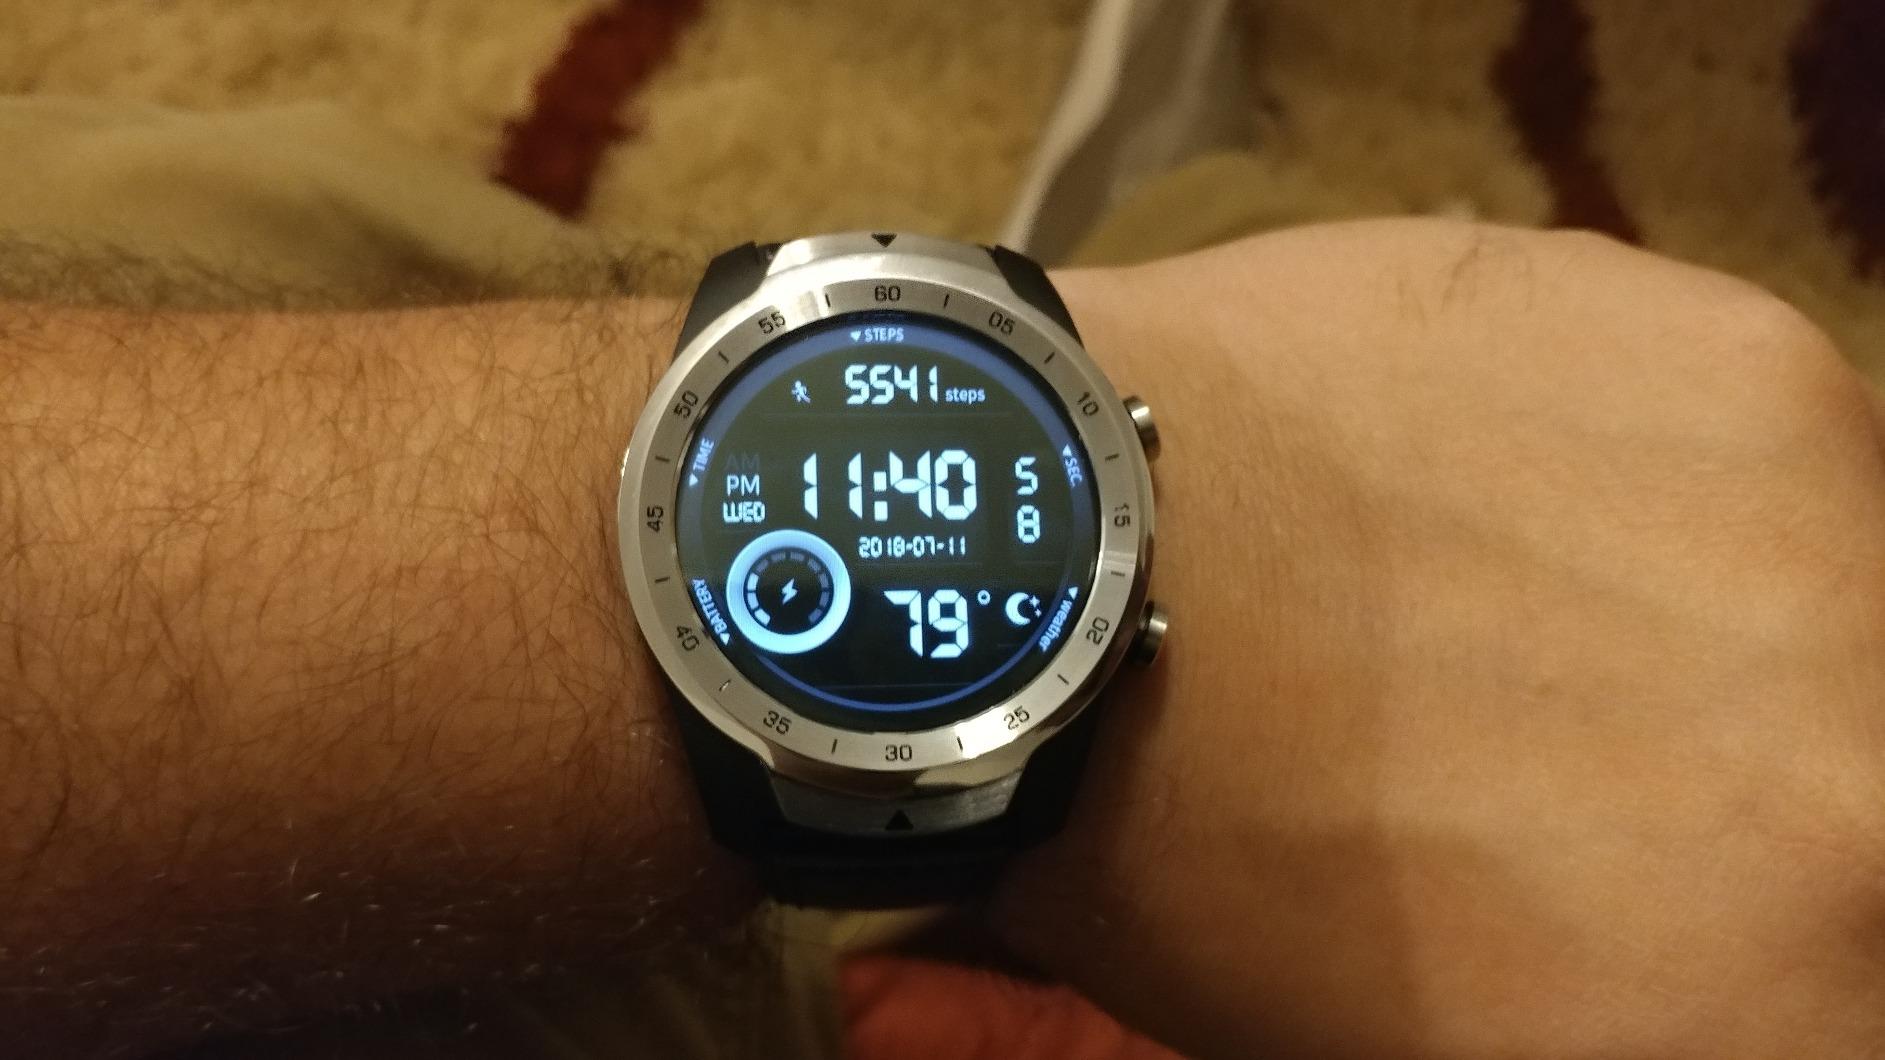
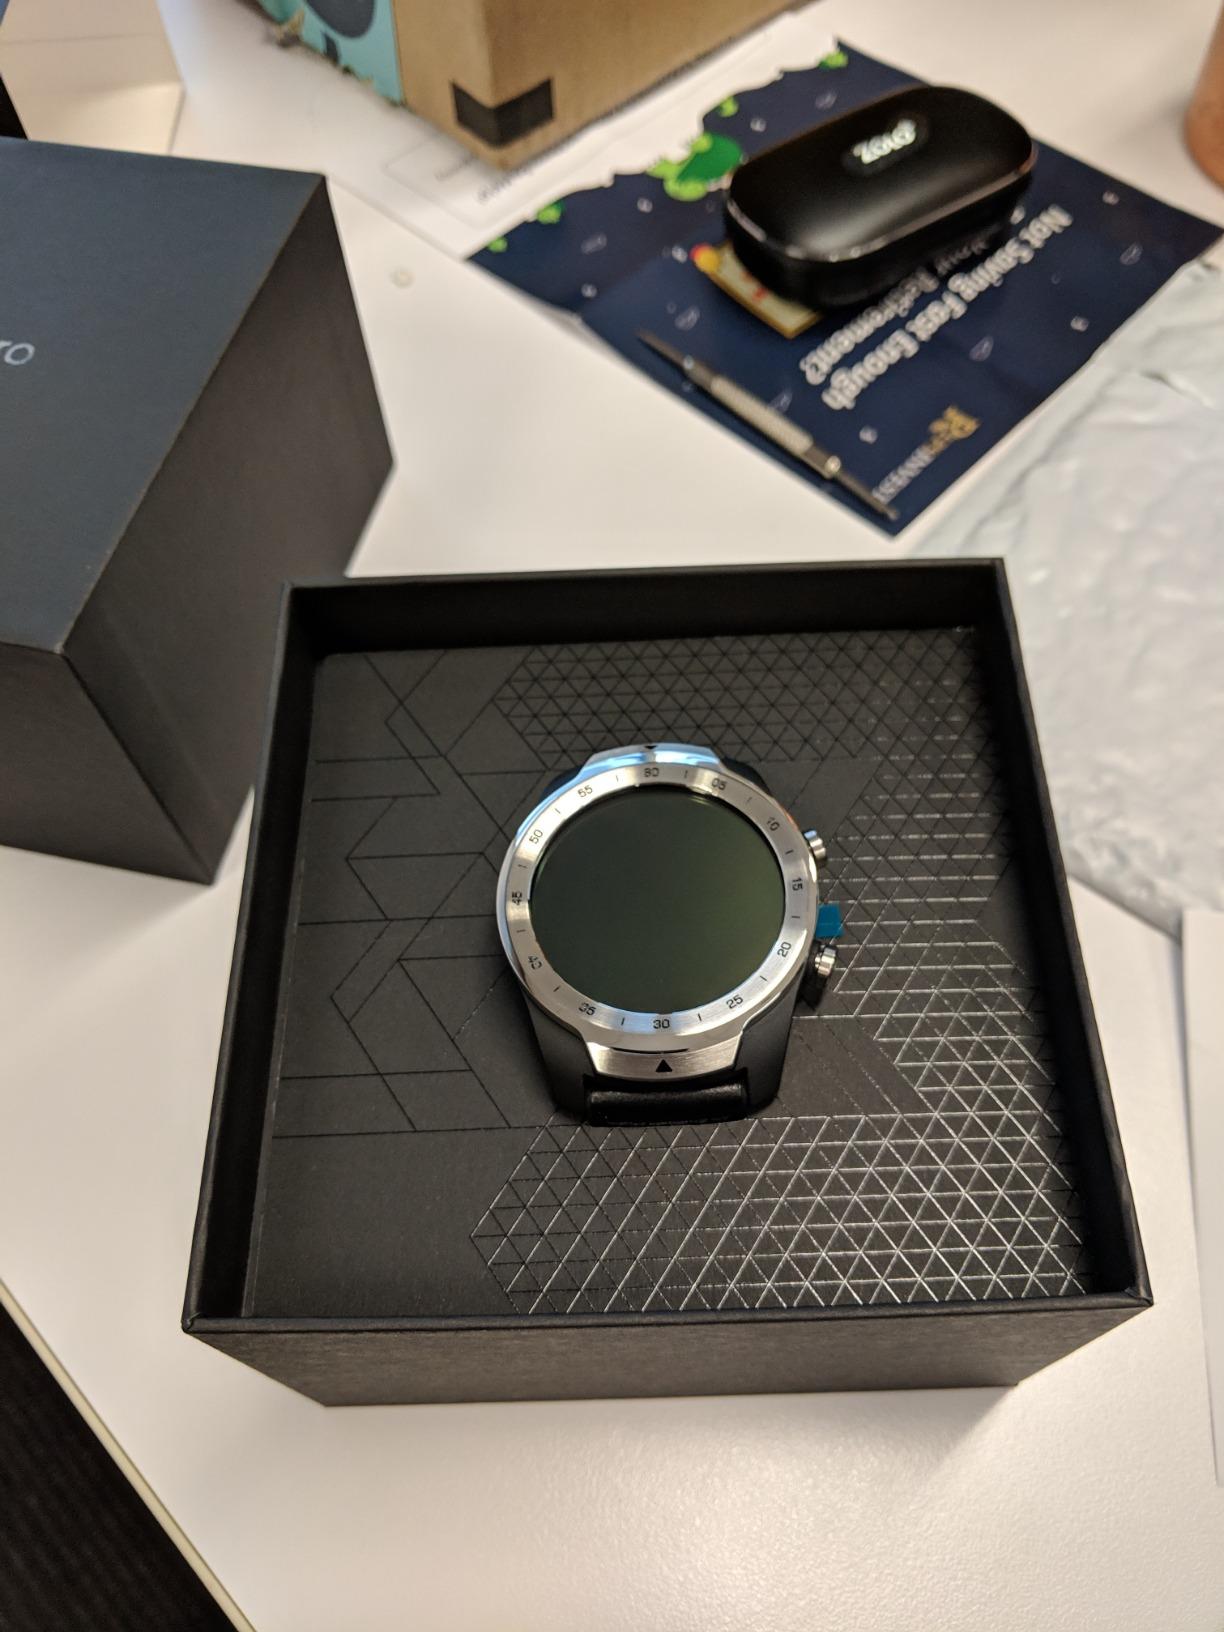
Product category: smartwatch
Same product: yes